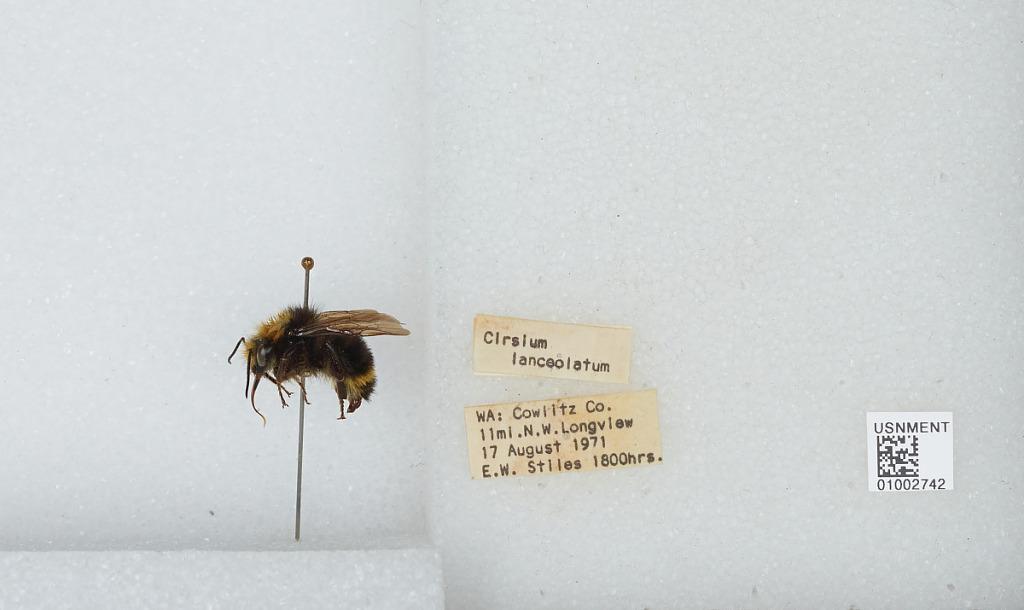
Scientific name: Bombus (Pyrobombus) caliginosa (Frison)
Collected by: E. Stiles
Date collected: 1971-8-17
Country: United States
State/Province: Washington
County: Cowlitz
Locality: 11 miles northwest of Longview
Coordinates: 46.255, -123.126